Philippine Revolution

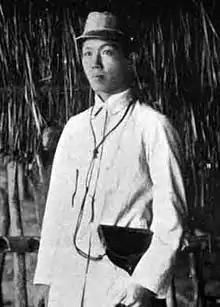
Emilio Aguinaldo as a Generalissimo in the battlefield.

By December, there were three major centers of rebellion: Cavite (under Emilio Aguinaldo), Bulacan (under Mariano Llanera) and Morong (now part of Rizal, under Bonifacio). Bonifacio served as tactician for the rebel guerillas, though his prestige suffered when he lost battles that he personally led.